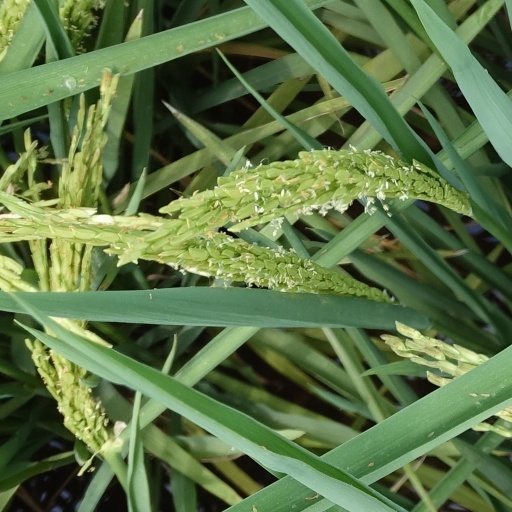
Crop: rice